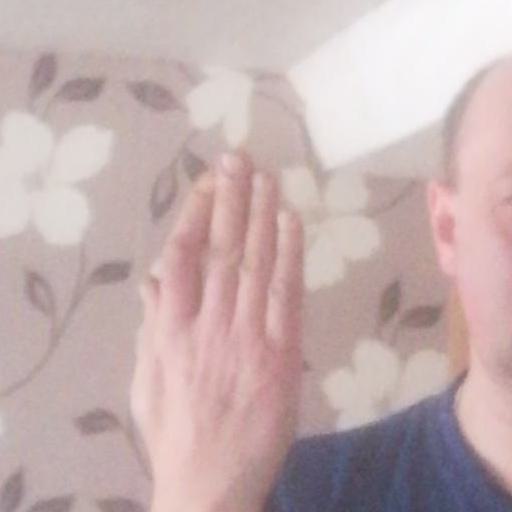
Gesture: stop_inverted